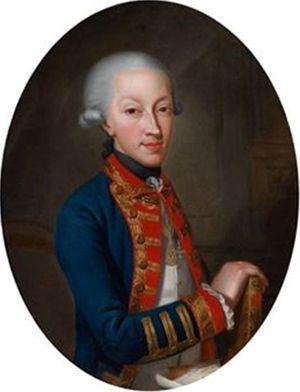
Le « jacobitisme » historique est un mouvement politique proche des Tories entre 1688 et 1807, composé de ceux qui soutenaient la dynastie détrônée des Stuarts et considéraient comme usurpateurs tous les rois et les reines britanniques ayant régné pendant cette période. Soutenu par les monarchies catholiques françaises et espagnoles, il était surtout implanté en Irlande et dans les Highlands d'Écosse qui furent le théâtre de plusieurs révoltes soutenues par la France. Plus marginalement, le jacobitisme disposait également d'un certain nombre de partisans dans le nord de l'Angleterre et au Pays de Galles.